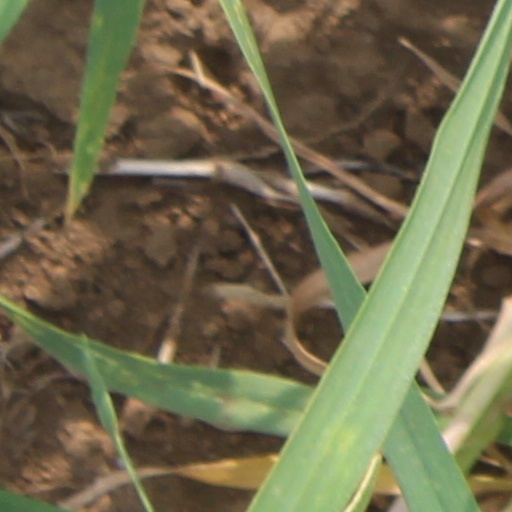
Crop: wheat